Ma On Shan Iron Mine

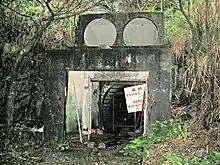
Exterior walls of 240 ML of Ma On Shan Iron Mine.

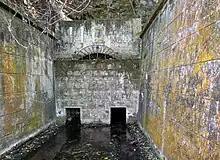
Exterior walls of 110 ML of Ma On Shan Iron Mine.

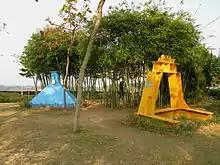
Mining equipment displayed in Ma On Shan Park, in Ma On Shan new town.

The Ma On Shan Iron Mine is a mine in the hills of Ma On Shan, Sha Tin District, Hong Kong, that was operated from 1906 to 1976. The nearby Ma On Shan Village accommodated the miners and their families.